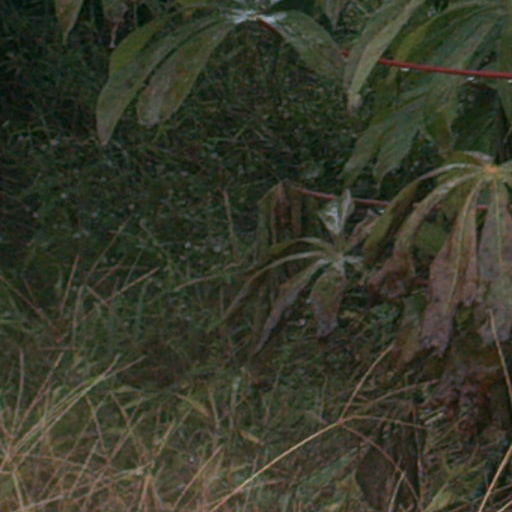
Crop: cassava